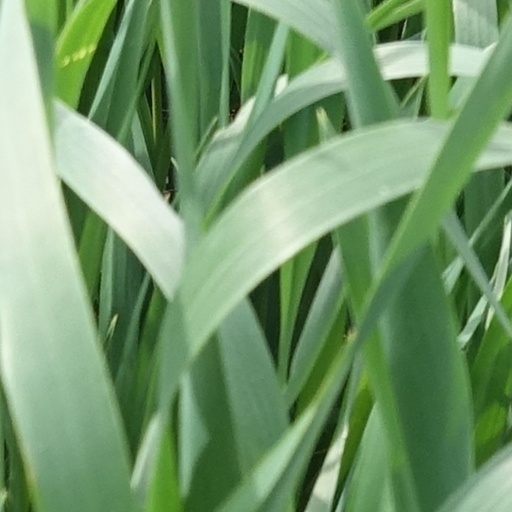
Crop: wheat